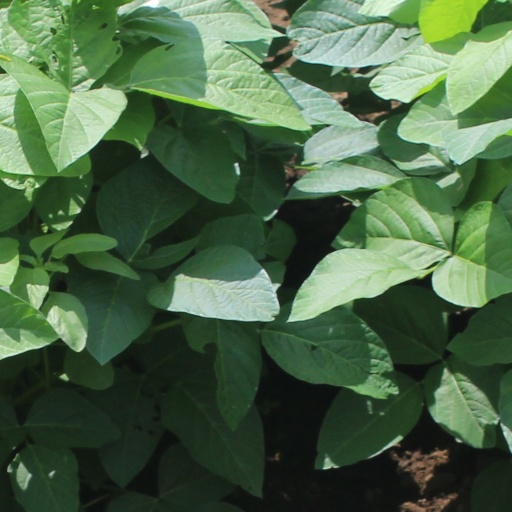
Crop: soybean